Mihai Răzvan Ungureanu

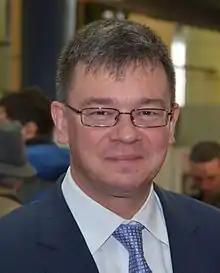
Ungureanu in 2013

Mihai Răzvan Ungureanu (born 22 September 1968) is a Romanian historian, politician who served as Prime Minister of Romania in 2012. He was the foreign minister of Romania from 28 December 2004 to 12 March 2007, and he was appointed as Director of the Foreign Intelligence Service later in 2007. Following the resignation of the Emil Boc government he was appointed prime minister serving through April 2012 when his cabinet was dismissed following a parliamentary vote of no-confidence. He was confirmed by the Parliament for a second term as Director of the Foreign Intelligence Service, after President Klaus Iohannis nominated him in June 2015 but he resigned in September 2016, citing health issues.